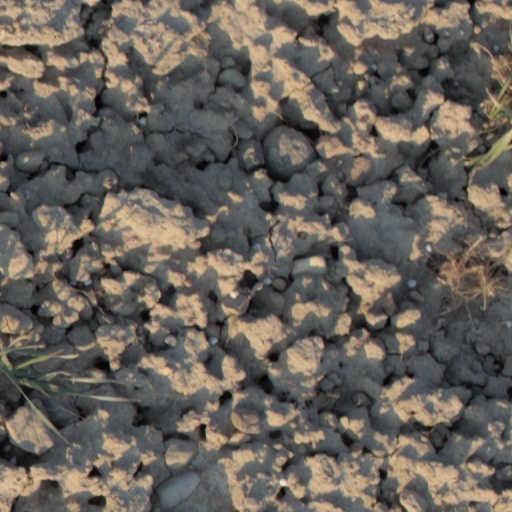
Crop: wheat